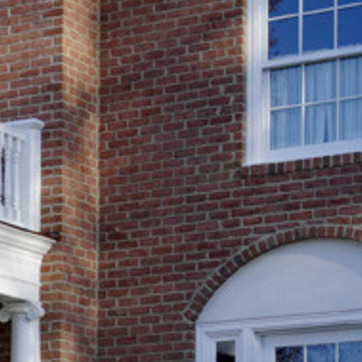
Material: brick